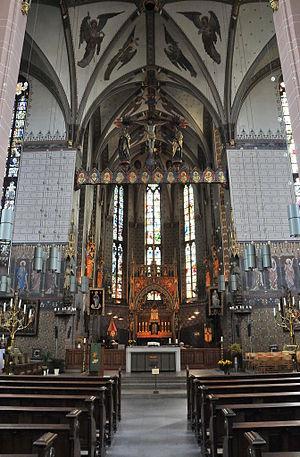
La basilique Notre-Dame-de-l'Assomption est une église catholique de Zwolle aux Pays-Bas. Dédiée à l'Assomption de la B.V.M., elle dépend de l'archidiocèse d'Utrecht.